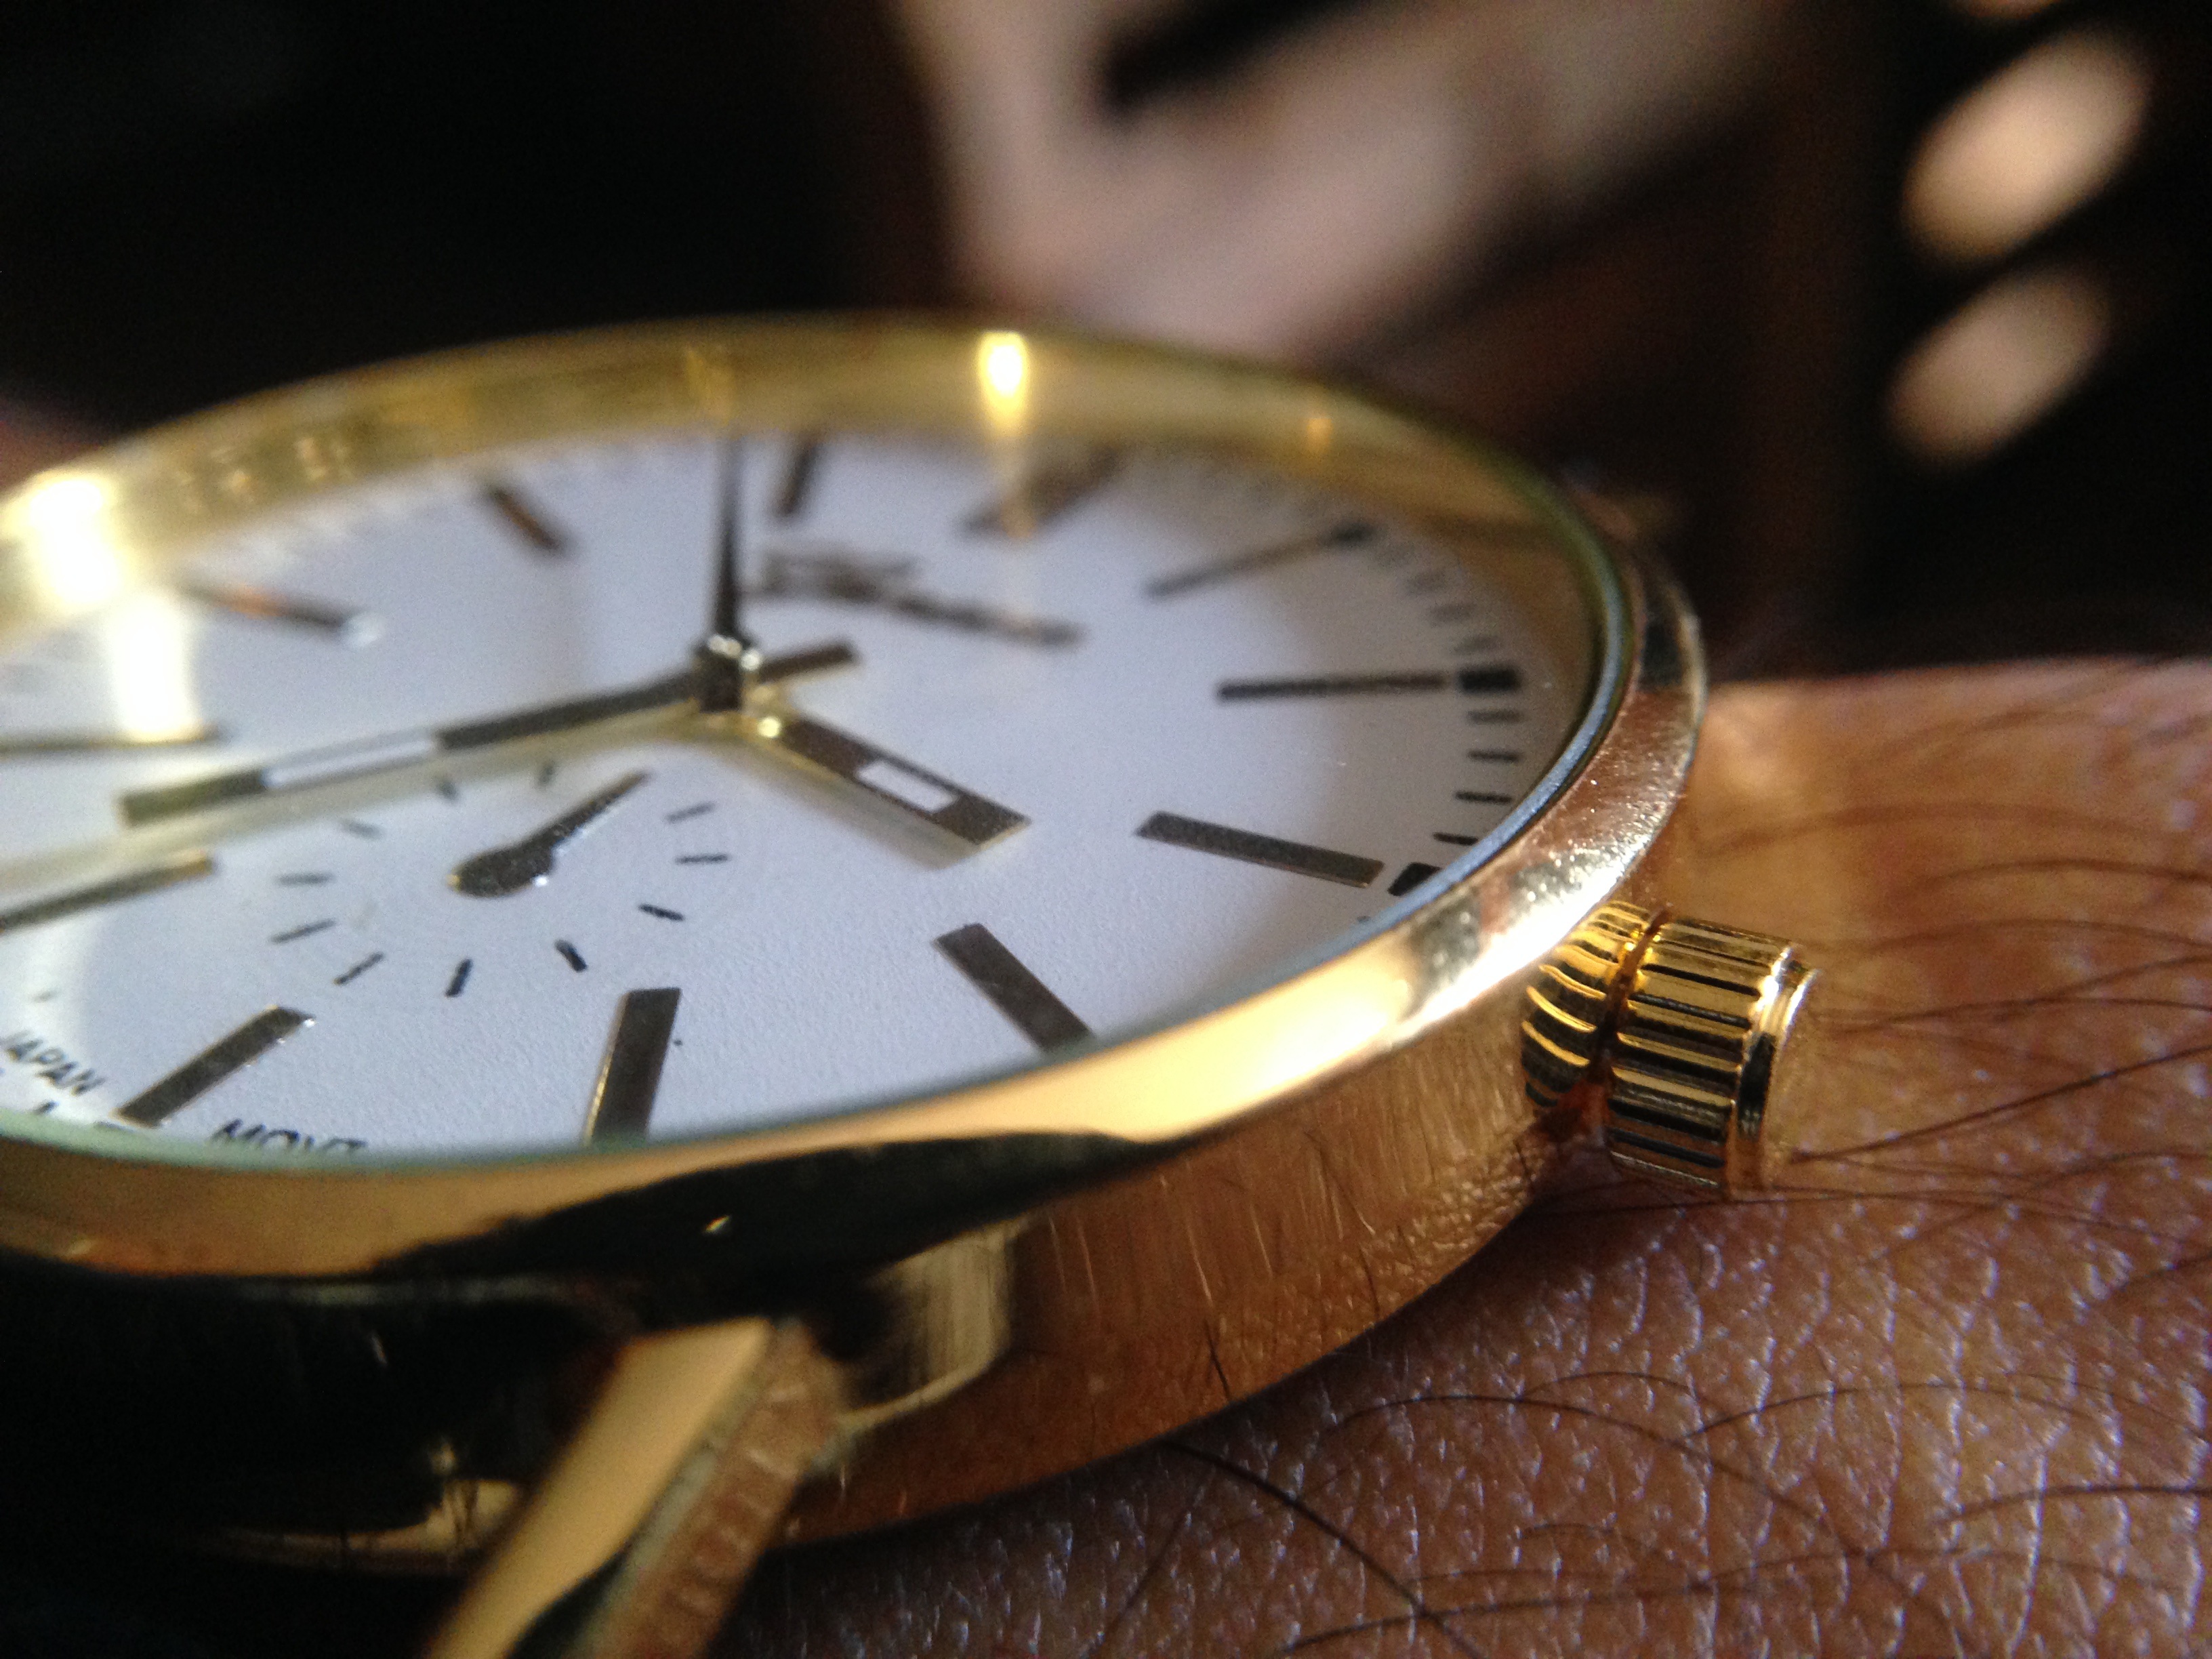
watch, hand, man, clock, hour, male, luxury, gold